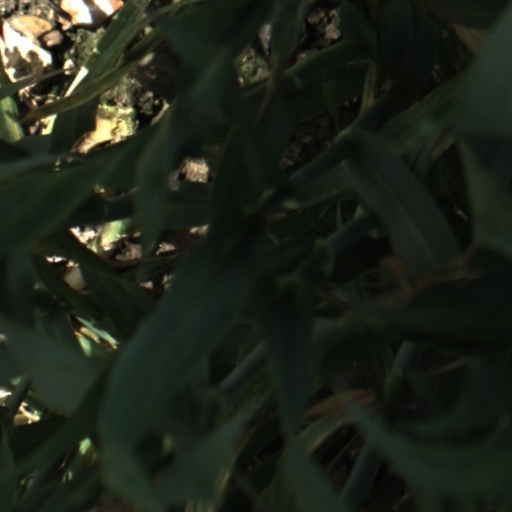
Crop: wheat